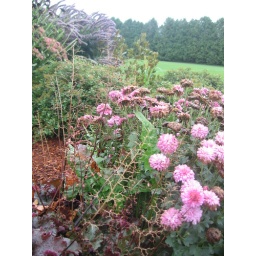
color in a field of green